Geology of the southern North Sea

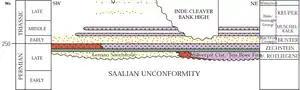
Zechstein salt cap

Salt tectonics is the movement of a significant amount of evaporites encompassing salt rock within a stratigraphic sequence of rocks. Within the southern North Sea basin this plays a huge role in the oil and gas industry because the tectonic events throughout the geologic timescale allowed these halokinesis structures to trap areas of natural resources. The major salt basins were clearly deposited by gravity driven measurements with three basinal areas: the German, English and Norwegian basins. The southern North Sea basin concerns the English and German Zechstein salt basins. The German basin can be categorized as a salt wall which is a linear diapiric structure possibly related either to basement faulting or to the controlling effect of regional dip, and the English basin is categorized as a salt pillow type of structure, developed in association with thinning of overlying beds but without diapiric effects. The major types of salt structures in this basin are salt pillows or swells which lie in the cores of buckle fold structures.